Describe the emotion expressed in this image:  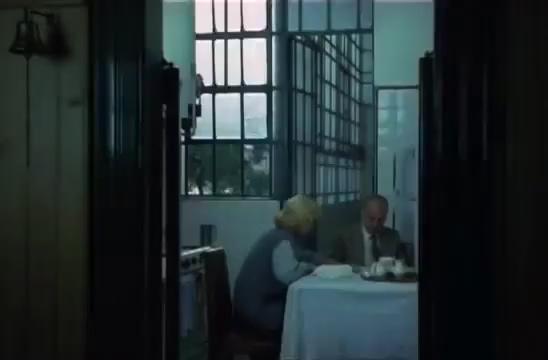
This person displays Suffering, valence and arousal with high intensity.